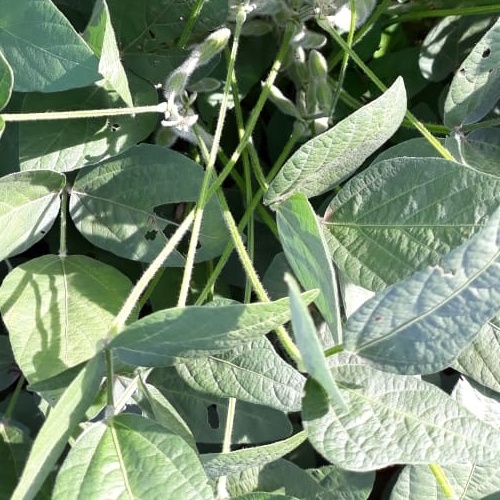
Label: Caterpillar